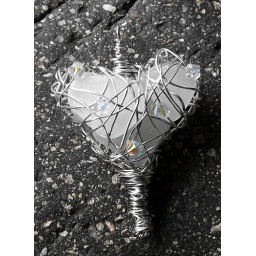
Larger wire wrap heart with enclosed sea glass pieces in white sprinkled with swarovski crystals.